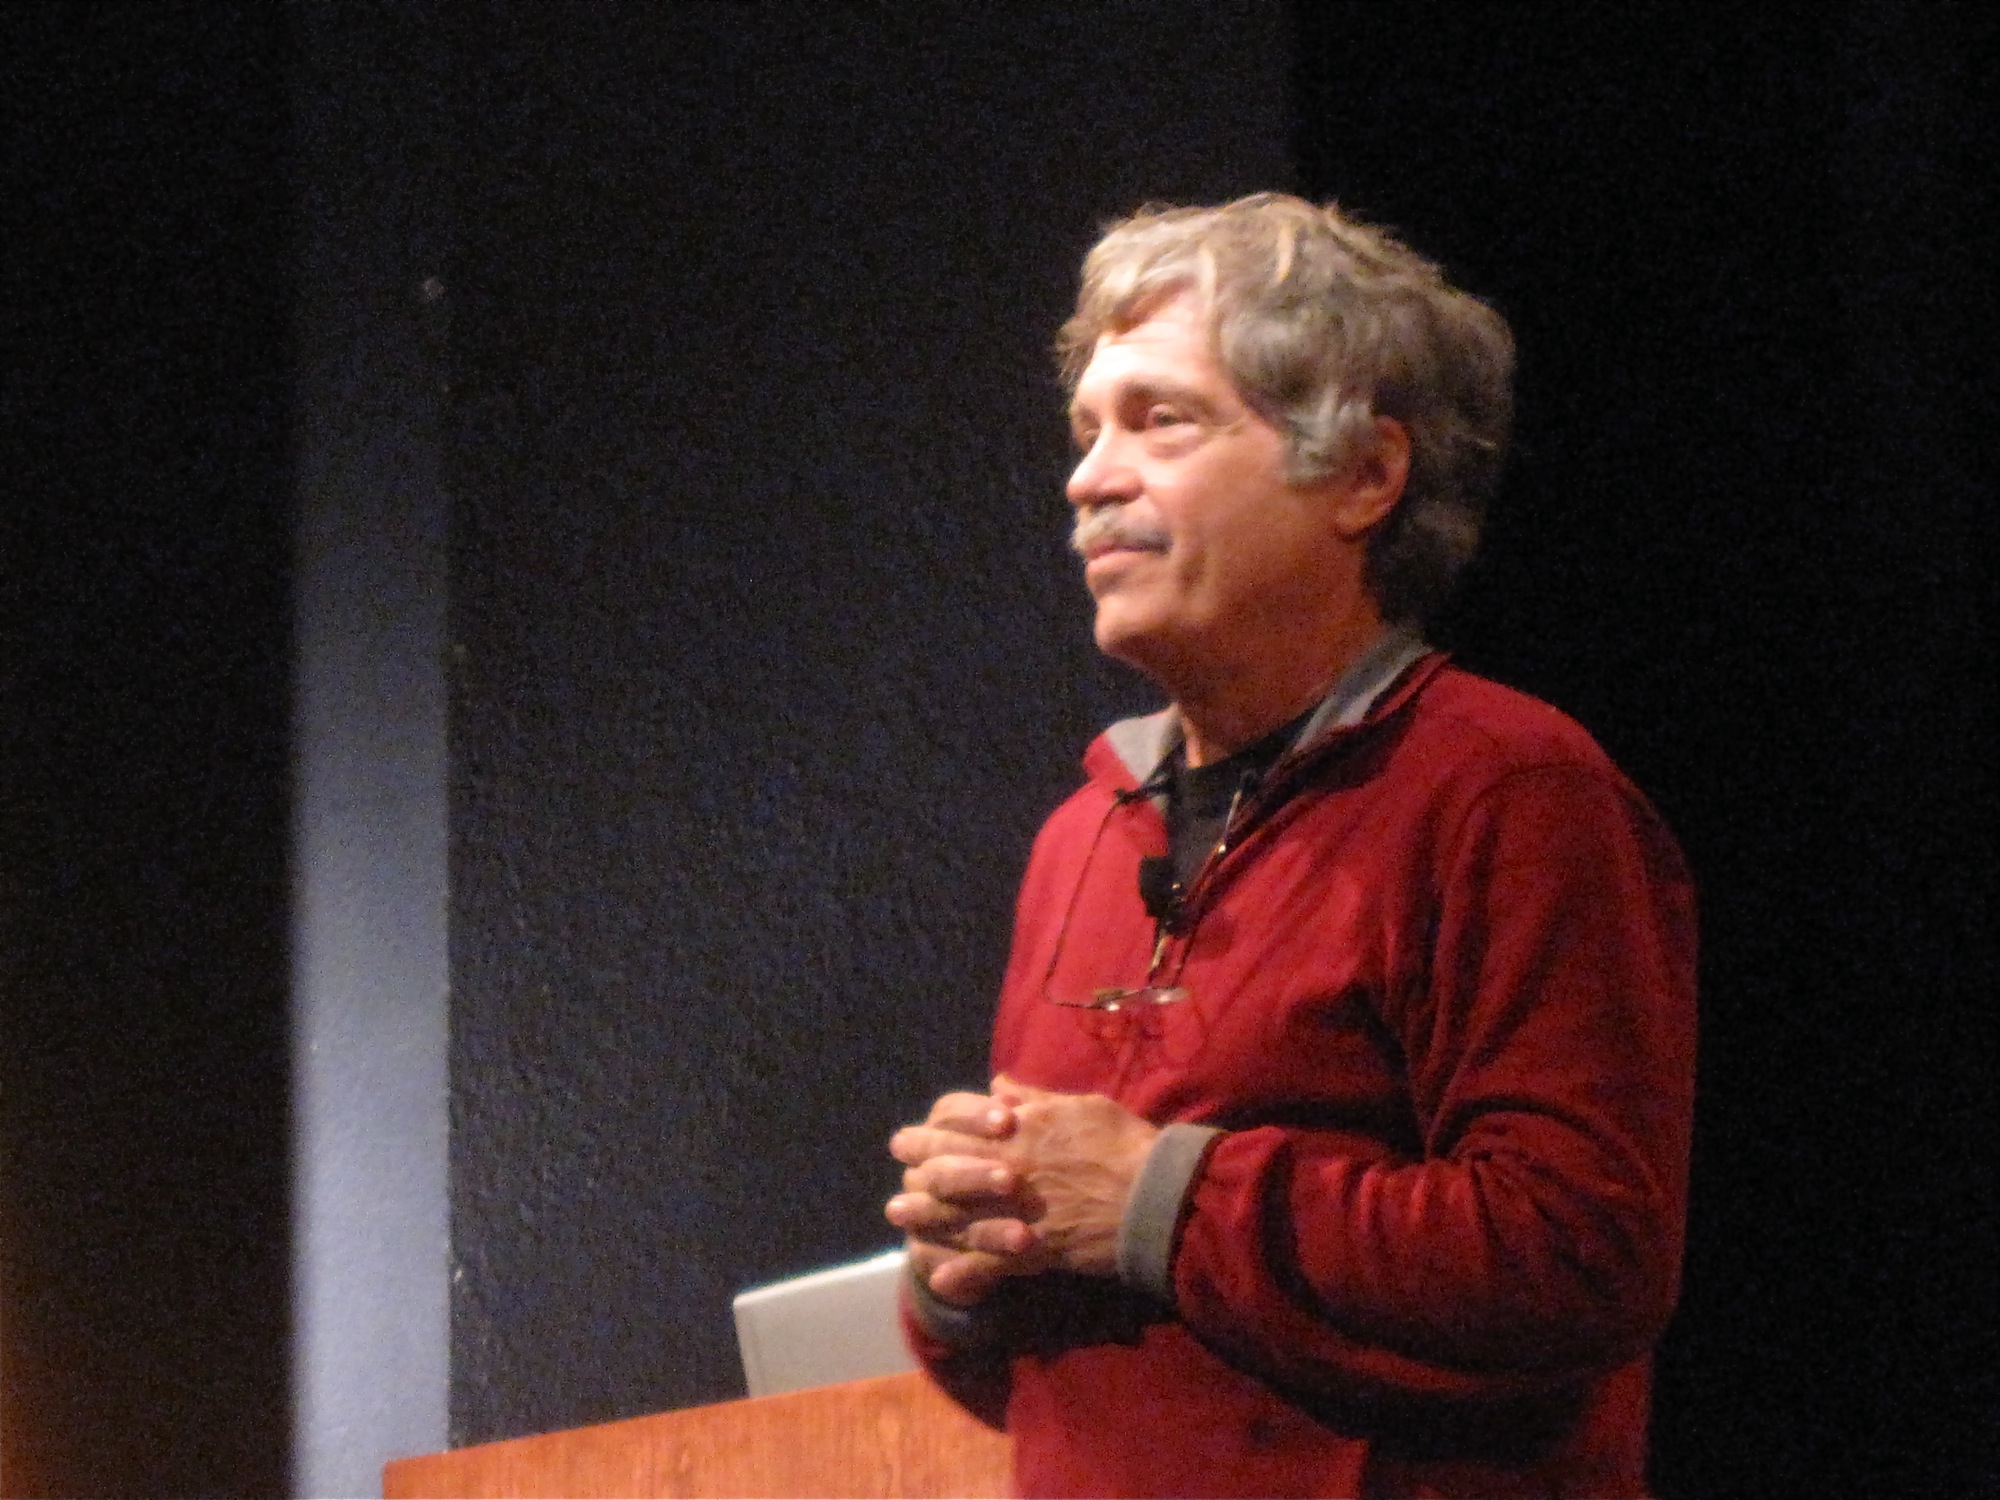
theatre, stage, singing, speech, entertainment, pftf, emgelbart, performing arts